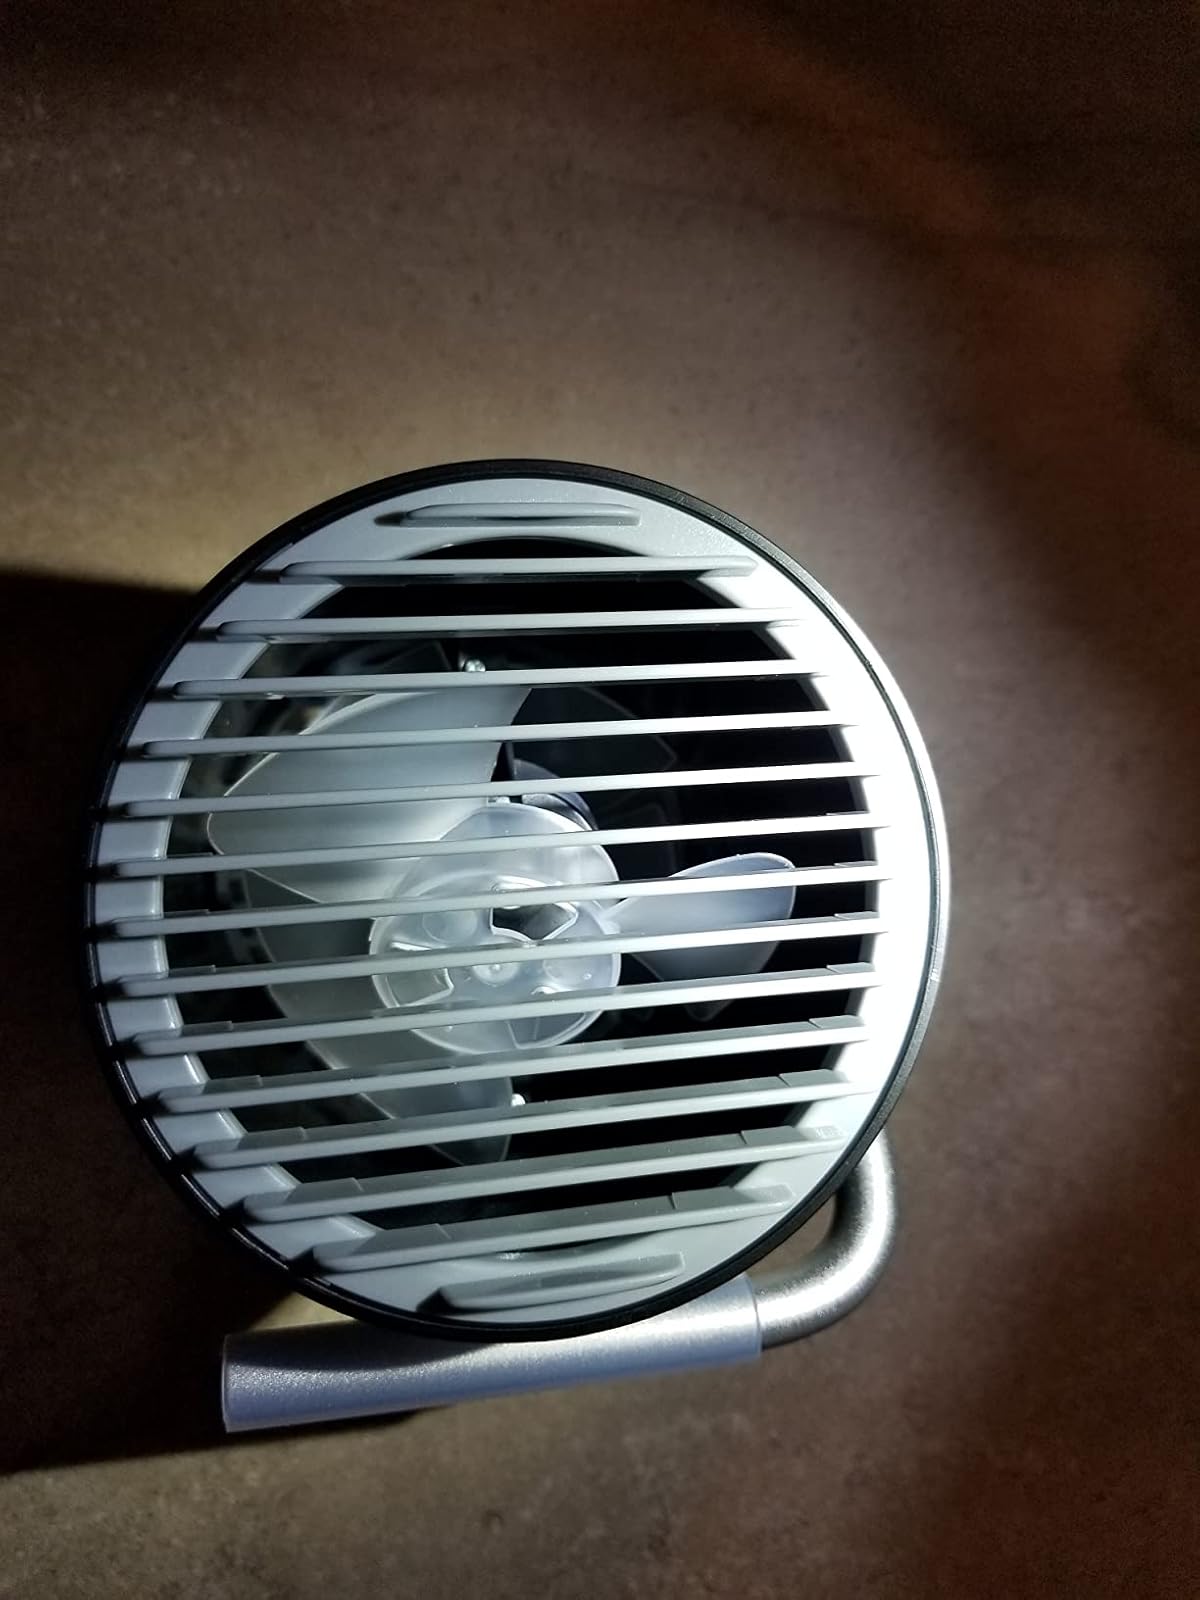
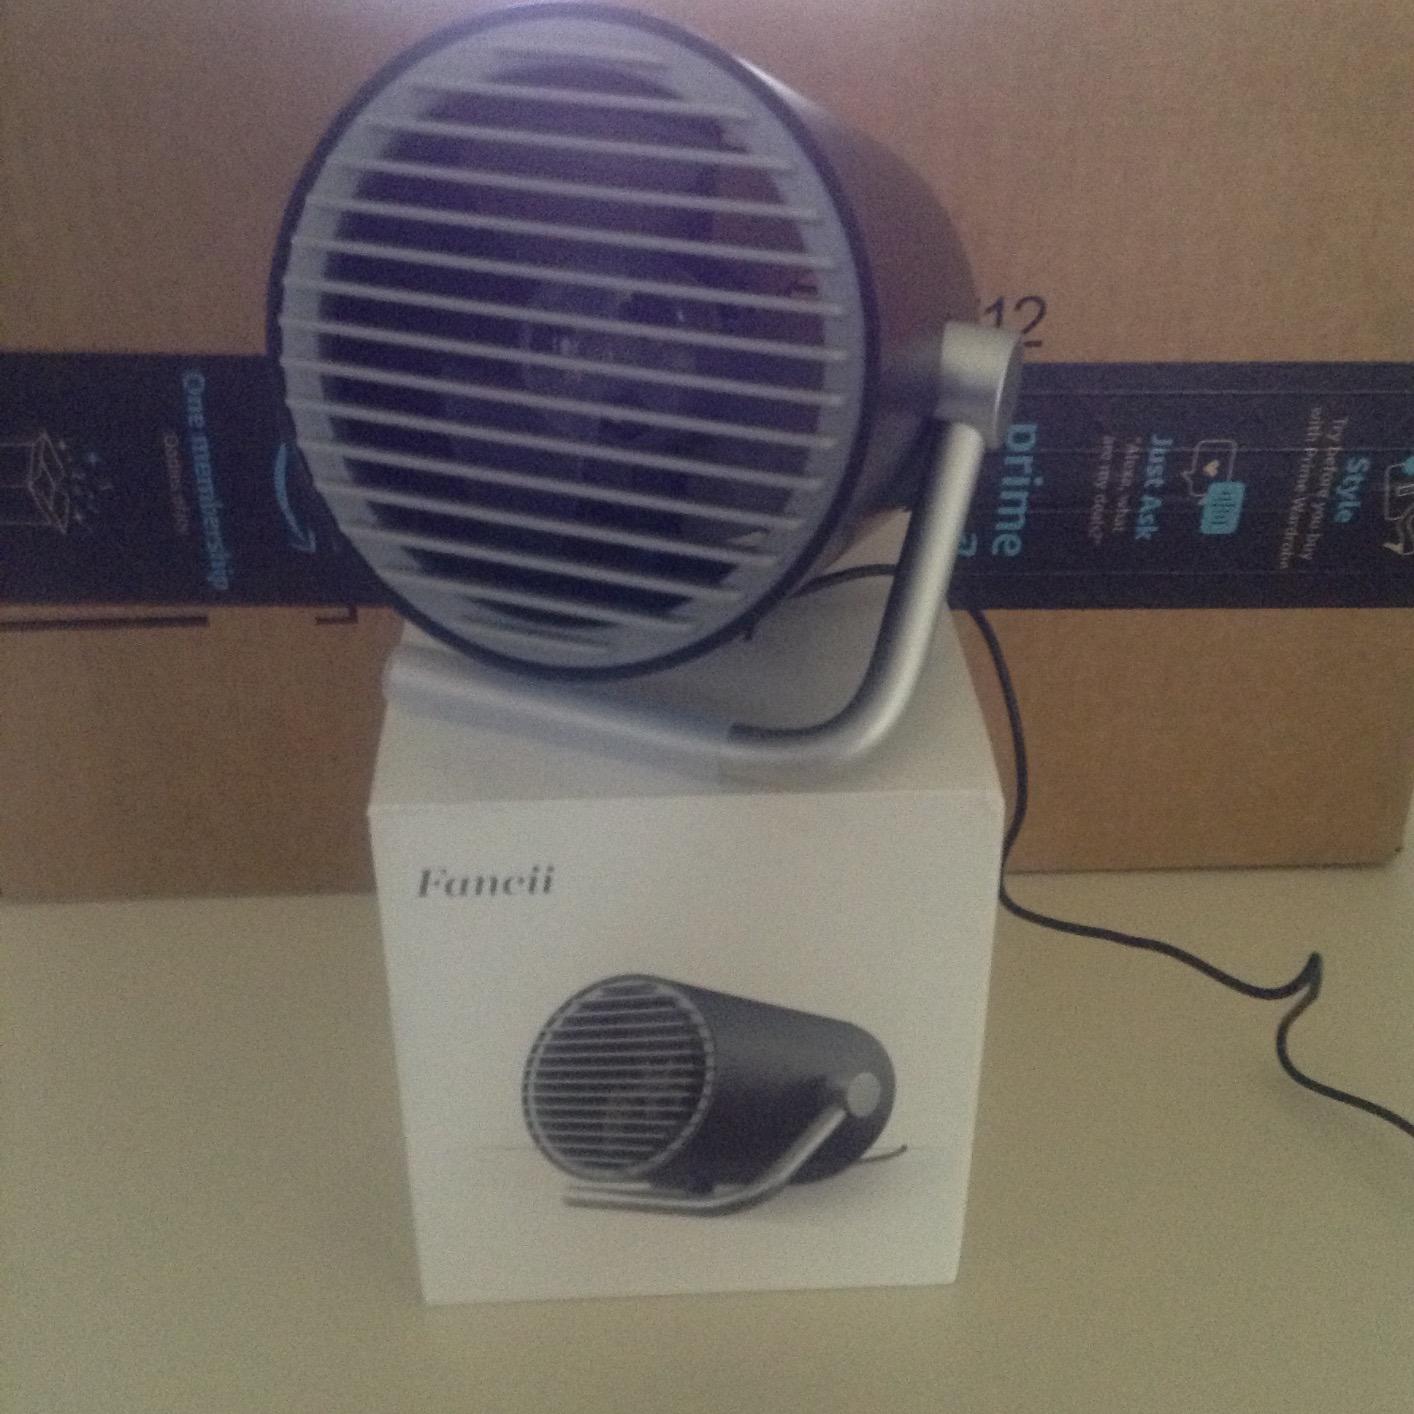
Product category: fan
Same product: yes